Midworld

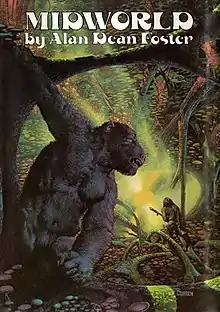
First edition cover

Midworld (1975) is a science fiction novel by American writer Alan Dean Foster. It is set in his primary science fiction universe, the Humanx Commonwealth.